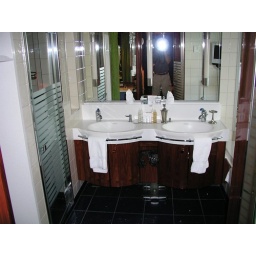
There is a full walk in bathroom with a tub and a shower. These are the dual sinks.